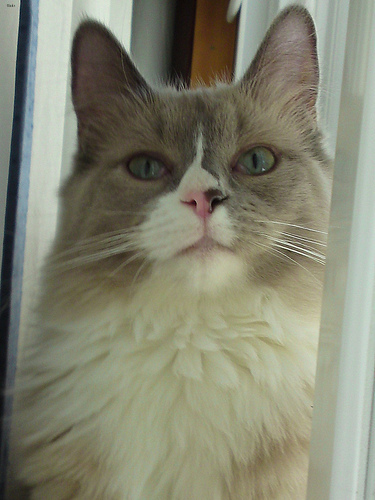
Animal: cat
Breed: ragdoll